Robert C. Schenck

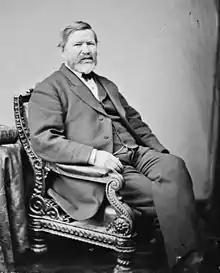

When the attack was made on Fort Sumter, Schenck promptly tendered his services to the President. He later recalled his meeting with Lincoln: